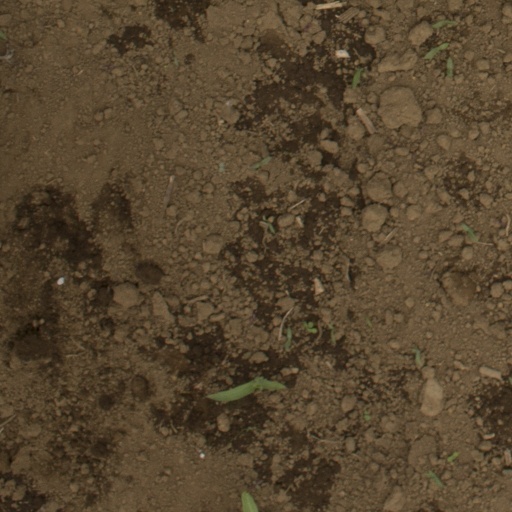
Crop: Jerusalem artichoke